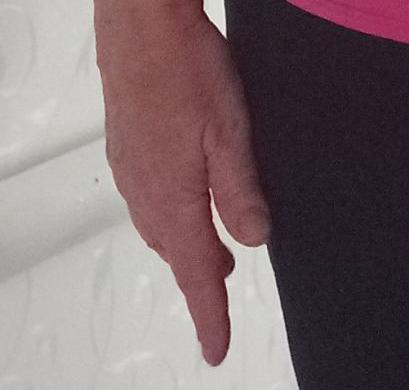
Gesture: no_gesture